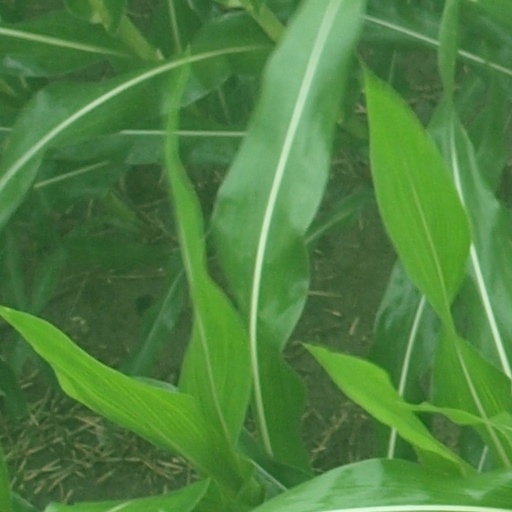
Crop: maize; corn